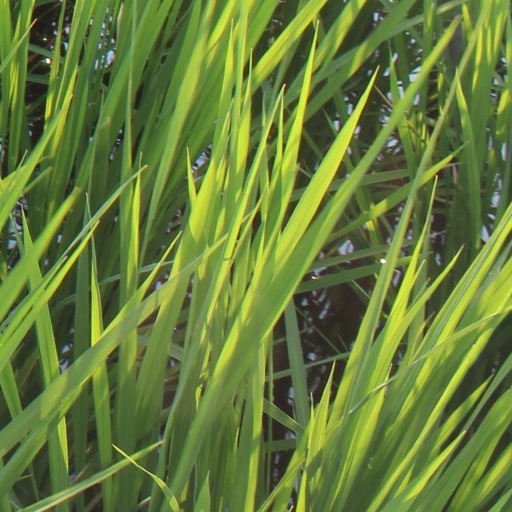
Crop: rice